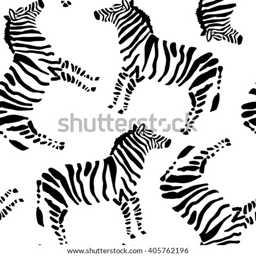
zebra on the white background .